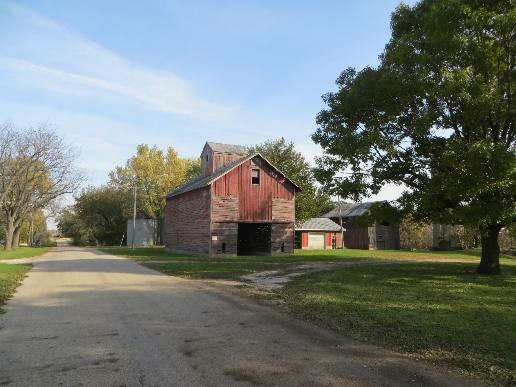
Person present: No